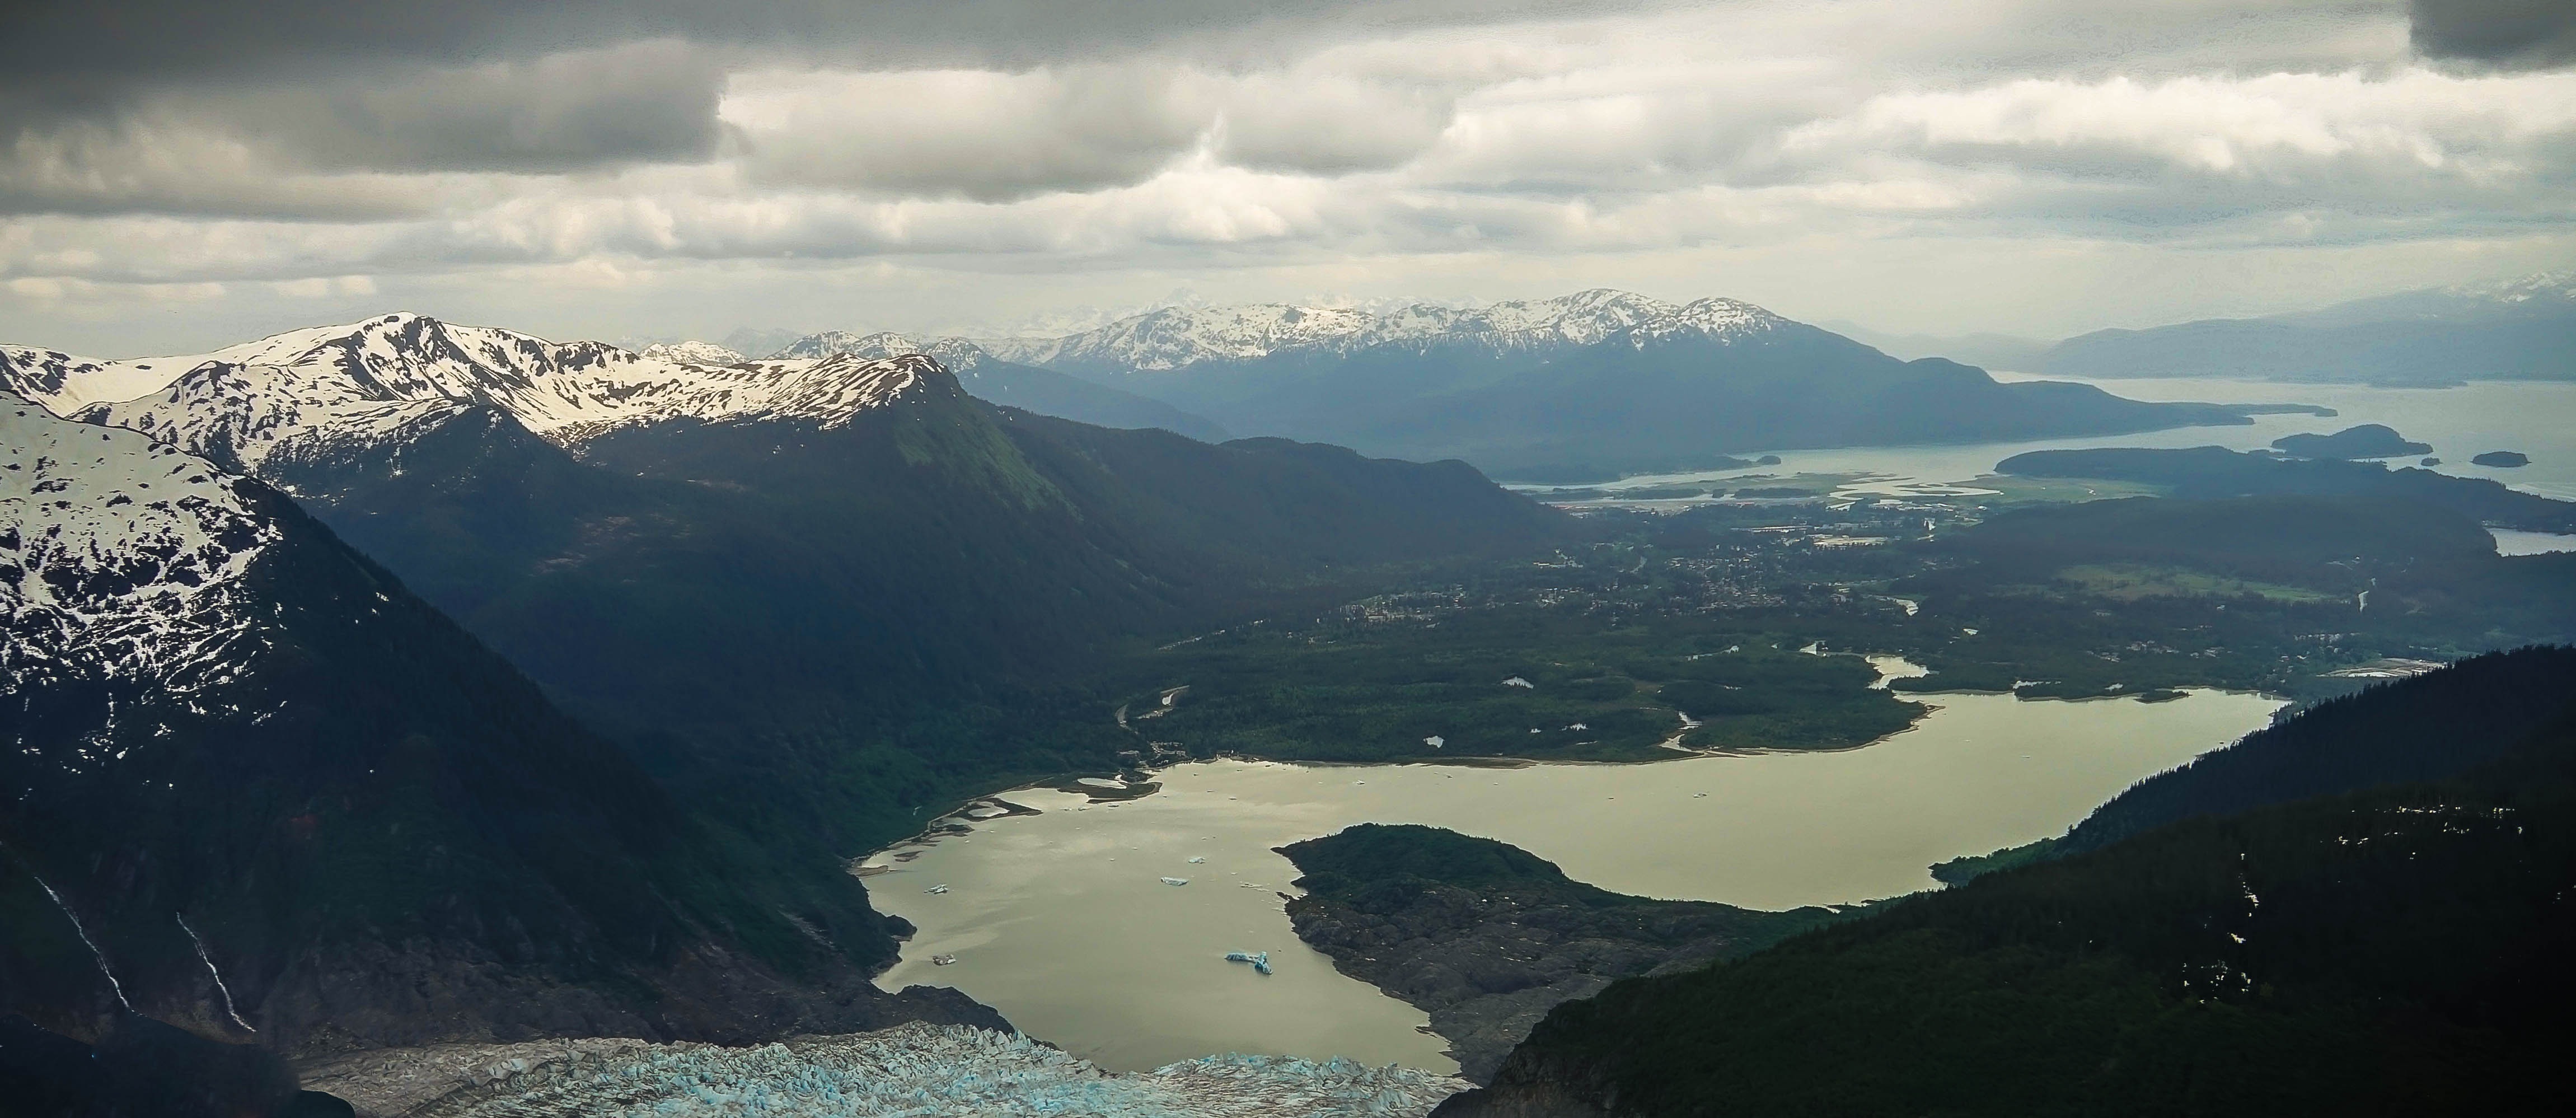
landscape, coast, mountain, mountain range, scenic, fjord, mountains, alps, plateau, alaska, loch, landform, aerial photography, geographical feature, atmospheric phenomenon, mountainous landforms, mendenhall glacier